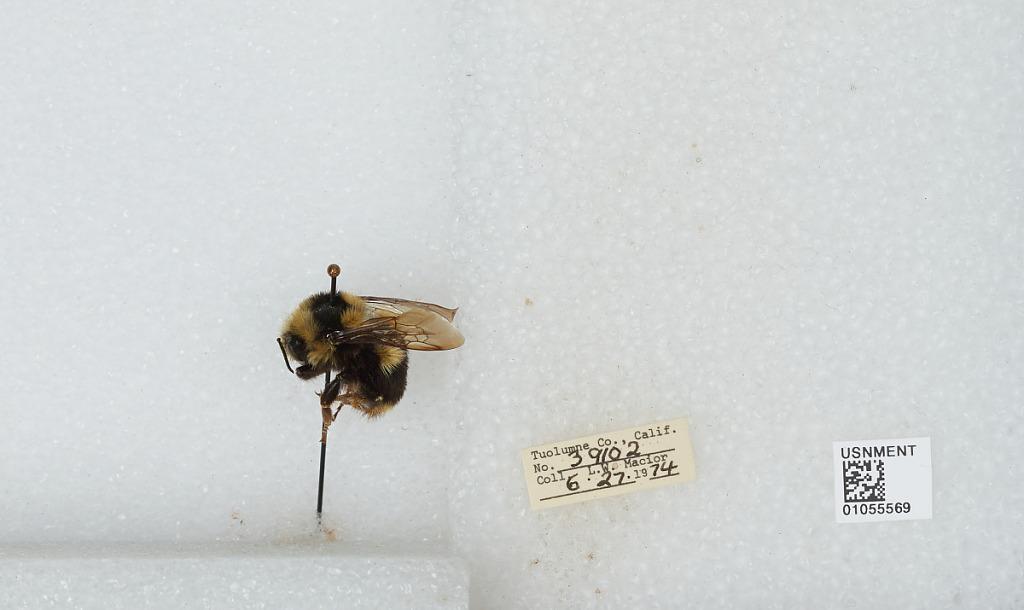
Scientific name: Bombus bifarius nearcticus
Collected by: L. Macior
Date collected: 1974-6-27
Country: United States
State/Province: California
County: Tuolumne
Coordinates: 38.02, -119.94